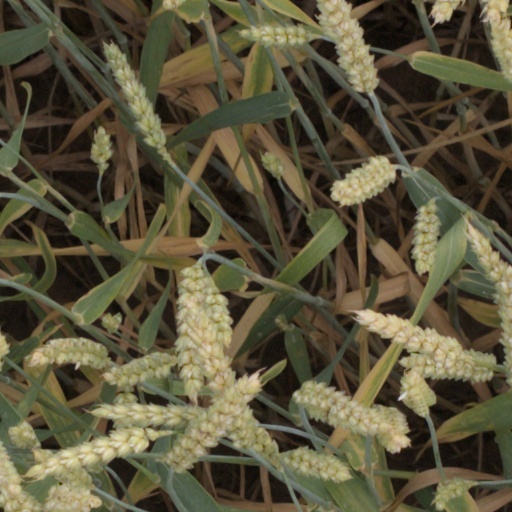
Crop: wheat